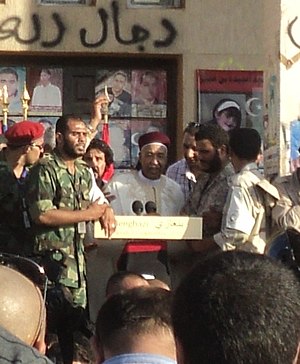
Ahmed al-Senussi
Ahmed al-Senussi i midten, september 2011
Ahmed Al-Zubair al-Senussi er medlem af den royale libyske Senussi-familien og medlem af Det libyske overgangsråd som repræsentant for politiske fanger. Hans bedstefar var bror til Idris 1., den første og eneste konge af Libyen. Han blev uddannet på et militær akedemy i Irak i 1950'erne.